St. Xavier's University, Kolkata

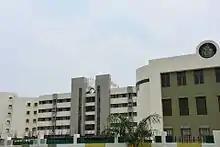
The main university building

In 2011, the St. Xavier's College, Kolkata Alumni Association under its president, Father John Felix Raj, the principal of the college, devised Vision 2020, a ten-year plan which included the founding of St. Xavier's University, Kolkata. In 2012, the Chief Minister of West Bengal, Mamata Banerjee invited St. Xavier's College to open a university. Land was purchased from the government in 2013 and the foundation stone was laid by Mamata Banerjee in December that year. The West Bengal Legislative Assembly unanimously passed the St. Xavier's University, Kolkata Act 2016 on 15 December 2016 and the Governor gave his assent to the Act on 16 January 2017.